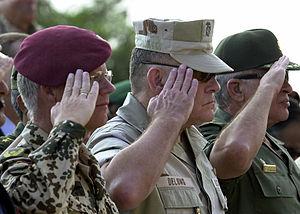
Le salut militaire est un signe de respect et de fraternité qu'échangent deux soldats lorsqu'ils se rencontrent. Elle est aussi une marque de subordination témoignée par les militaires subalternes quand ils croisent un supérieur.